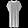
Label: Dress